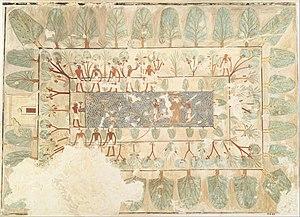
L'art de l'Égypte antique apparait dès les premiers signes de la culture de Nagada, vers 3800 avant l'ère commune. Certains traits, caractéristiques à une époque, peuvent s'atténuer ou disparaitre à une autre. Mais un grand nombre de ces caractères se sont maintenus sur la très longue durée de l'histoire de l'Égypte antique, jusqu'à la fin de l'Empire lagide, en 30 AEC, avec les derniers des 345 pharaons.
L'art du Nouvel Empire égyptien correspond aux règnes des XVIIIᵉ, XIXᵉ et XXᵉ dynasties, le Nouvel Empire égyptien. Il atteint un apogée dans l'art de l'Égypte antique qu'il ne retrouvera plus ensuite. En effet, après cette longue période de rayonnement, la Troisième Période intermédiaire, puis la Basse époque n'auront plus les moyens de tels investissements dans les arts. Cette époque marque aussi une rupture nette après la Deuxième Période intermédiaire aux productions révélatrices de l'état d'une société bouleversée.